First Battle of Szolnok

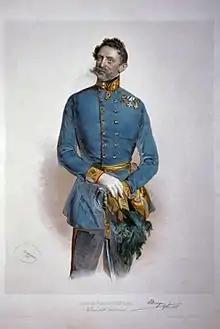
Franz von Ottinger Litho

Thus, there were not enough soldiers left for the main line of attack towards Debrecen. After the occupation of the capitals and after he had sent Lieutenant General Anton Csorich to pursue Görgei, and after other minor deployments, Windisch-Grätz had only 18 battalions, 31 companies of cavalry, and 126 cannons left in Pest.